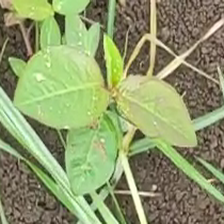
Weed species: Moti_dudhi(Euphorbia_geneculata_L)